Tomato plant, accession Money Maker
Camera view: tilt-top (135 deg); turntable rotation: 150 degrees
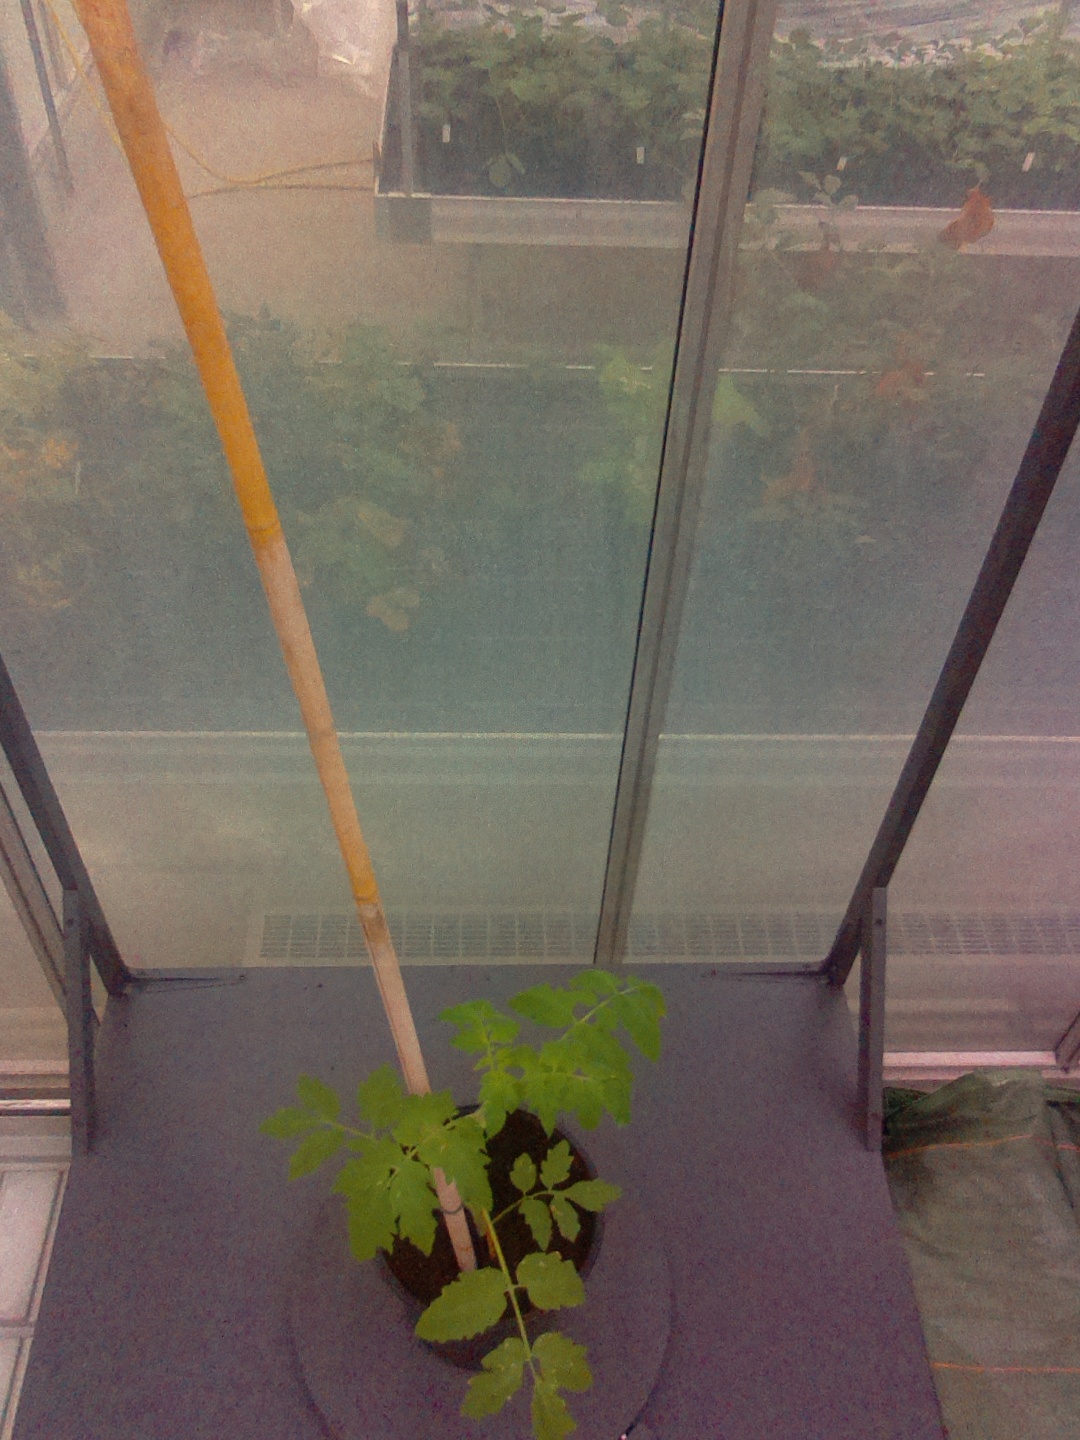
BBCH growth stage 13: 6 of true leaves visible